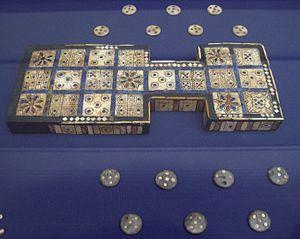
Sumer est une région située à l'extrême sud de la Mésopotamie antique, couvrant une vaste plaine parcourue par le Tigre et l'Euphrate, bordée, au sud-est, par le golfe Persique. Il s'y est développé une importante civilisation à compter de la fin du IVᵉ millénaire av. J.-C. et durant le IIIᵉ millénaire av. J.-C.